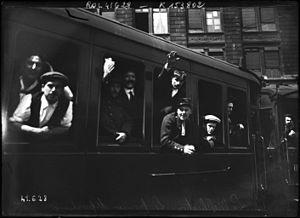
Le premier départ d'un train de mobilisé de la gare de Paris-Est, le 2 août 1914.
« C'est reparti comme en 14 » est une expression ironique française devenue populaire au début de la Seconde Guerre mondiale.